Jeff Stewart (actor)

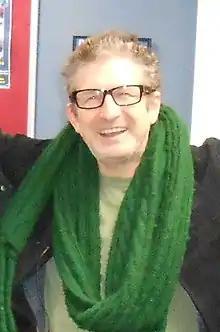
Stewart on the set of "The Bill"

Jeffrey Stewart (born 28 October 1955) is a British actor. He is best known for playing PC Reg Hollis on the ITV drama series "The Bill" from 1984 to 2008.